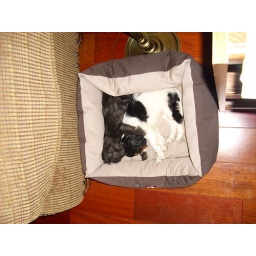
Dawkins and DJ snuggling. She really enjoyed having a house guest, and DJ looks so cute with his paw around Dawkins!